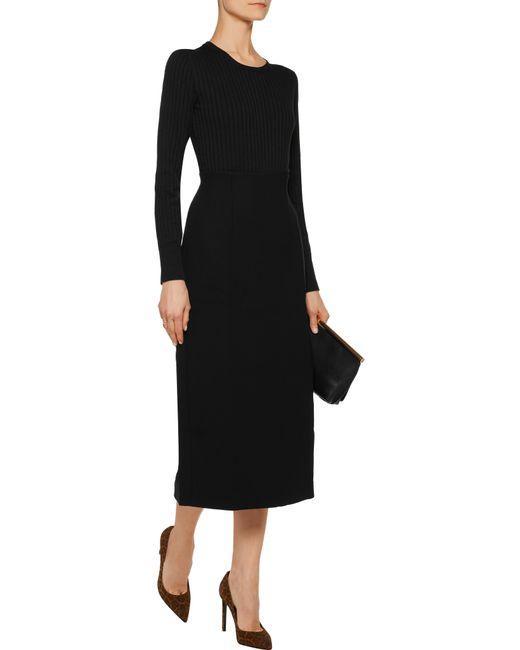
Langes elegantes schwarzes Langarmkleid